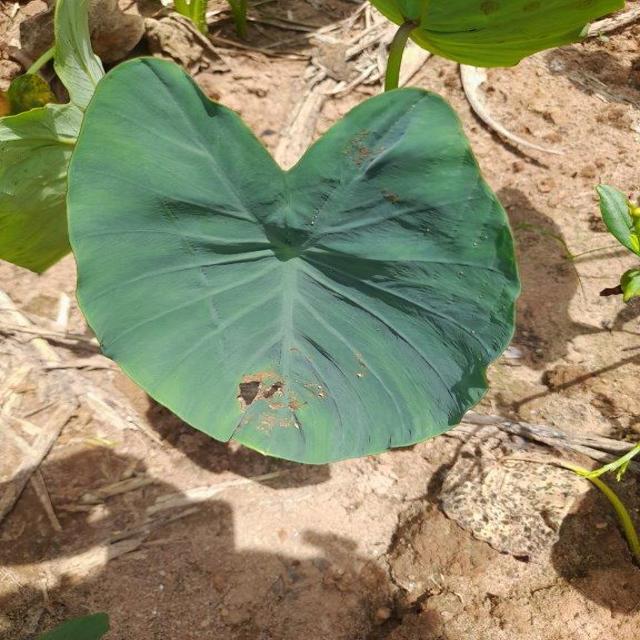
Label: Healthy